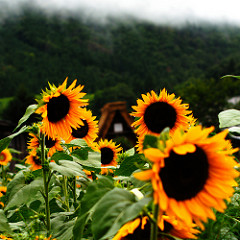
Flower: sunflower